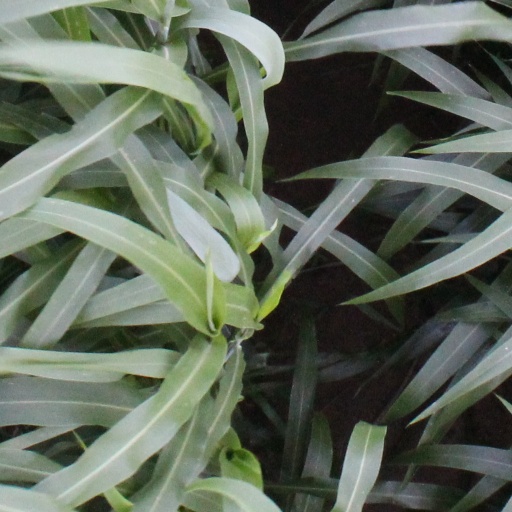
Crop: sorghum